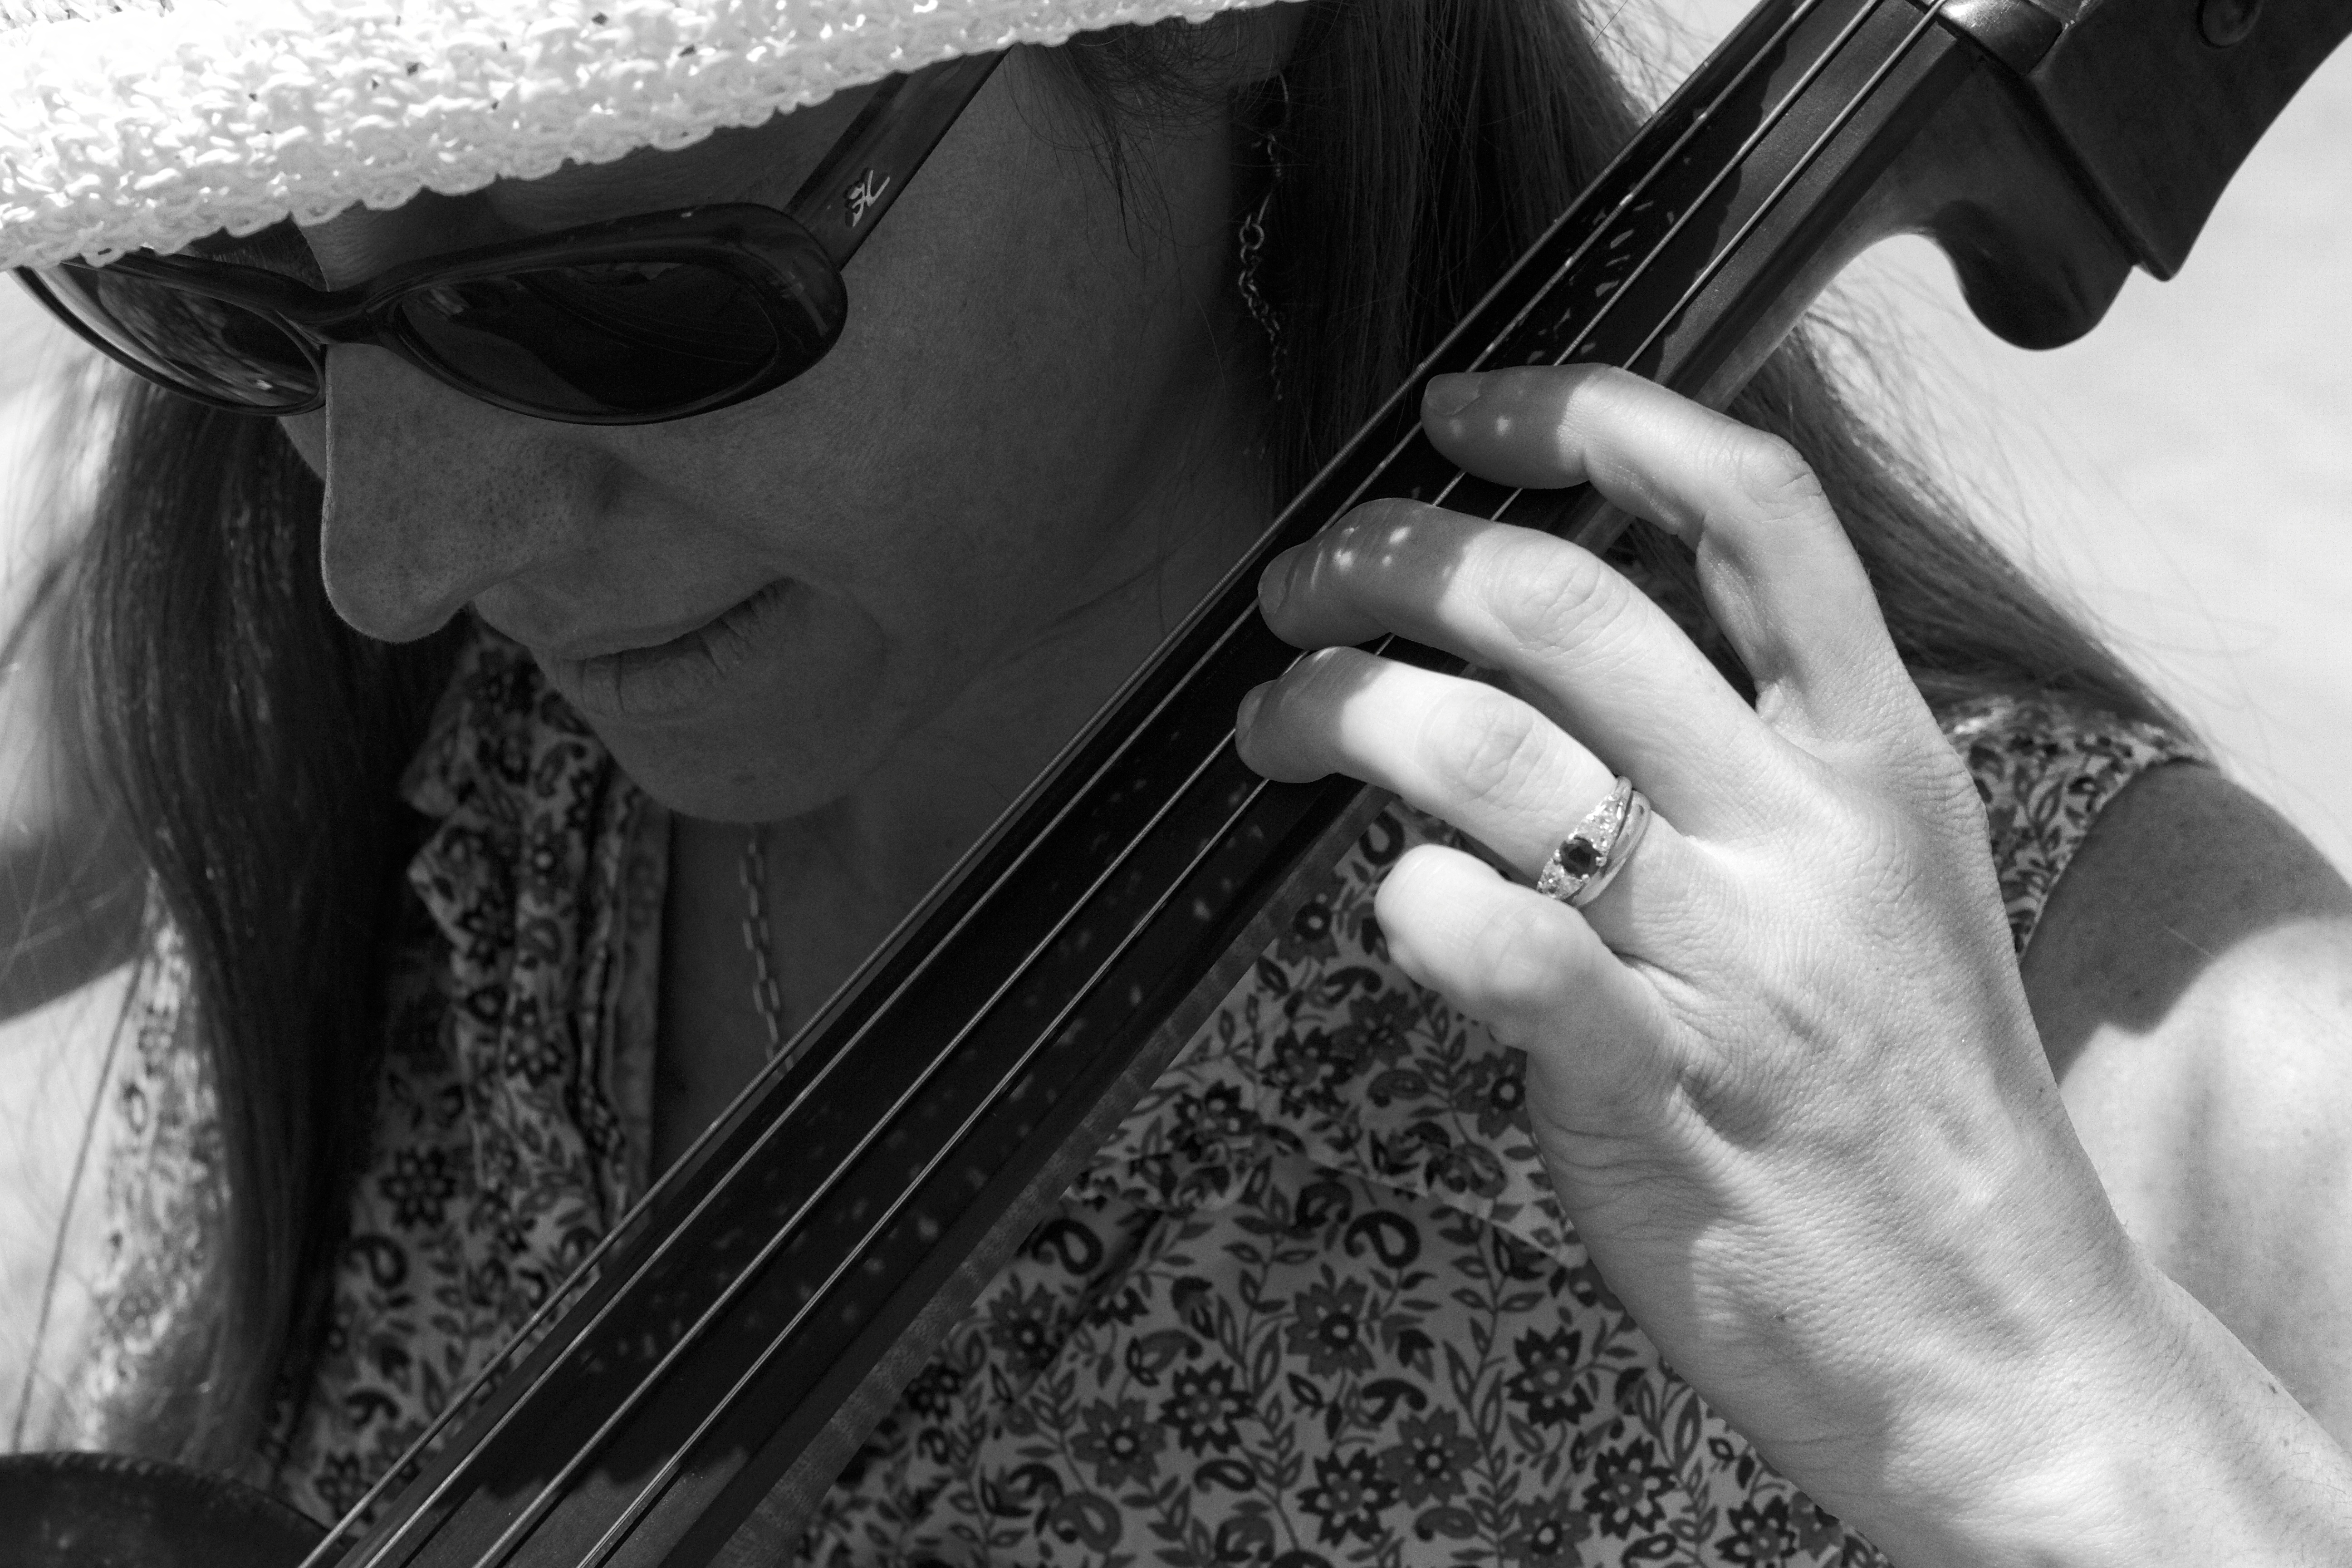
black and white, white, photography, guitar, black, monochrome, musical instrument, close up, violin, bw, cello, guitarist, bass guitar, violinist, monochrome photography, string instrument, bowed string instrument, violin family, plucked string instruments